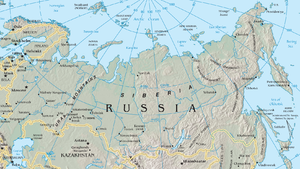
La Sibérie est la partie de la Russie située en Asie : une immense région d'une surface de 13,1 millions de kilomètres carrés très peu peuplée. Située dans le centre et l'est de la Fédération de Russie, elle s’étend de l'Oural à l'ouest-nord-ouest jusqu'à l'océan Pacifique à l'est-nord-est et de l'océan Arctique au nord jusqu'aux monts Altaï situés au sud-sud-ouest entre le Kazakhstan et la Mongolie et jusqu'aux frontières mongoles et chinoises respectivement au sud-sud-est et à l'est-sud-est. Constituant la partie nord de l'Asie, la Sibérie représente 77 % de la surface de la Russie, mais seulement 27 % de sa population, et se caractérise par un climat froid et continental avec un paysage au relief modéré sillonné par d'énormes fleuves. Longtemps habitée par des populations pastorales de langues ouralo-altaïques, elle a été progressivement colonisée par l'Empire russe à partir du XVIIᵉ siècle. Le régime soviétique a poursuivi l'exploitation forestière et a débuté l'extraction minière, gazière et pétrolière au XXᵉ siècle.